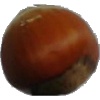
Label: Nut Forest 1